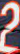
Number: 2